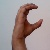
The image shows a hand gesture representing the letter 'C' in Indian Sign Language.